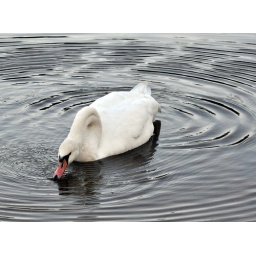
A swan at the lake in French Creek State Park near Birdsboro, PA.